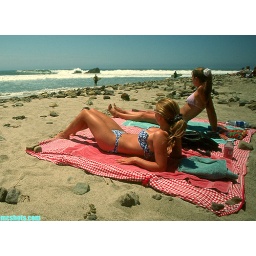
girls on the beach watching the action in the water